The Morning After (Maureen McGovern song)

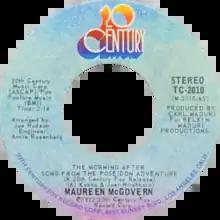
Side A of the US single

"The Morning After" is a song written by Al Kasha and Joel Hirschhorn for the 1972 film "The Poseidon Adventure", winning Best Original Song at the 45th Academy Awards. Following this success, Maureen McGovern recorded a single version that became a No. 1 hit in the US for two weeks during August 1973, with Gold record sales. "Billboard" ranked it as the No. 28 song for 1973.